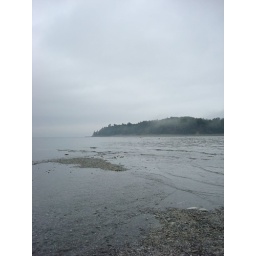
DSC04348 disappearing sand bar with the tide coming in